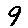
Label: 9